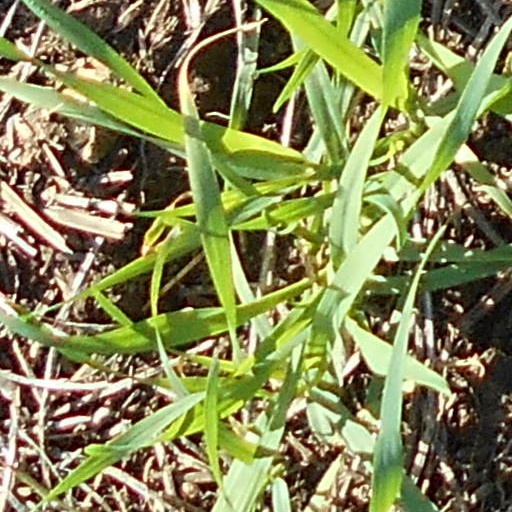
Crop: wheat